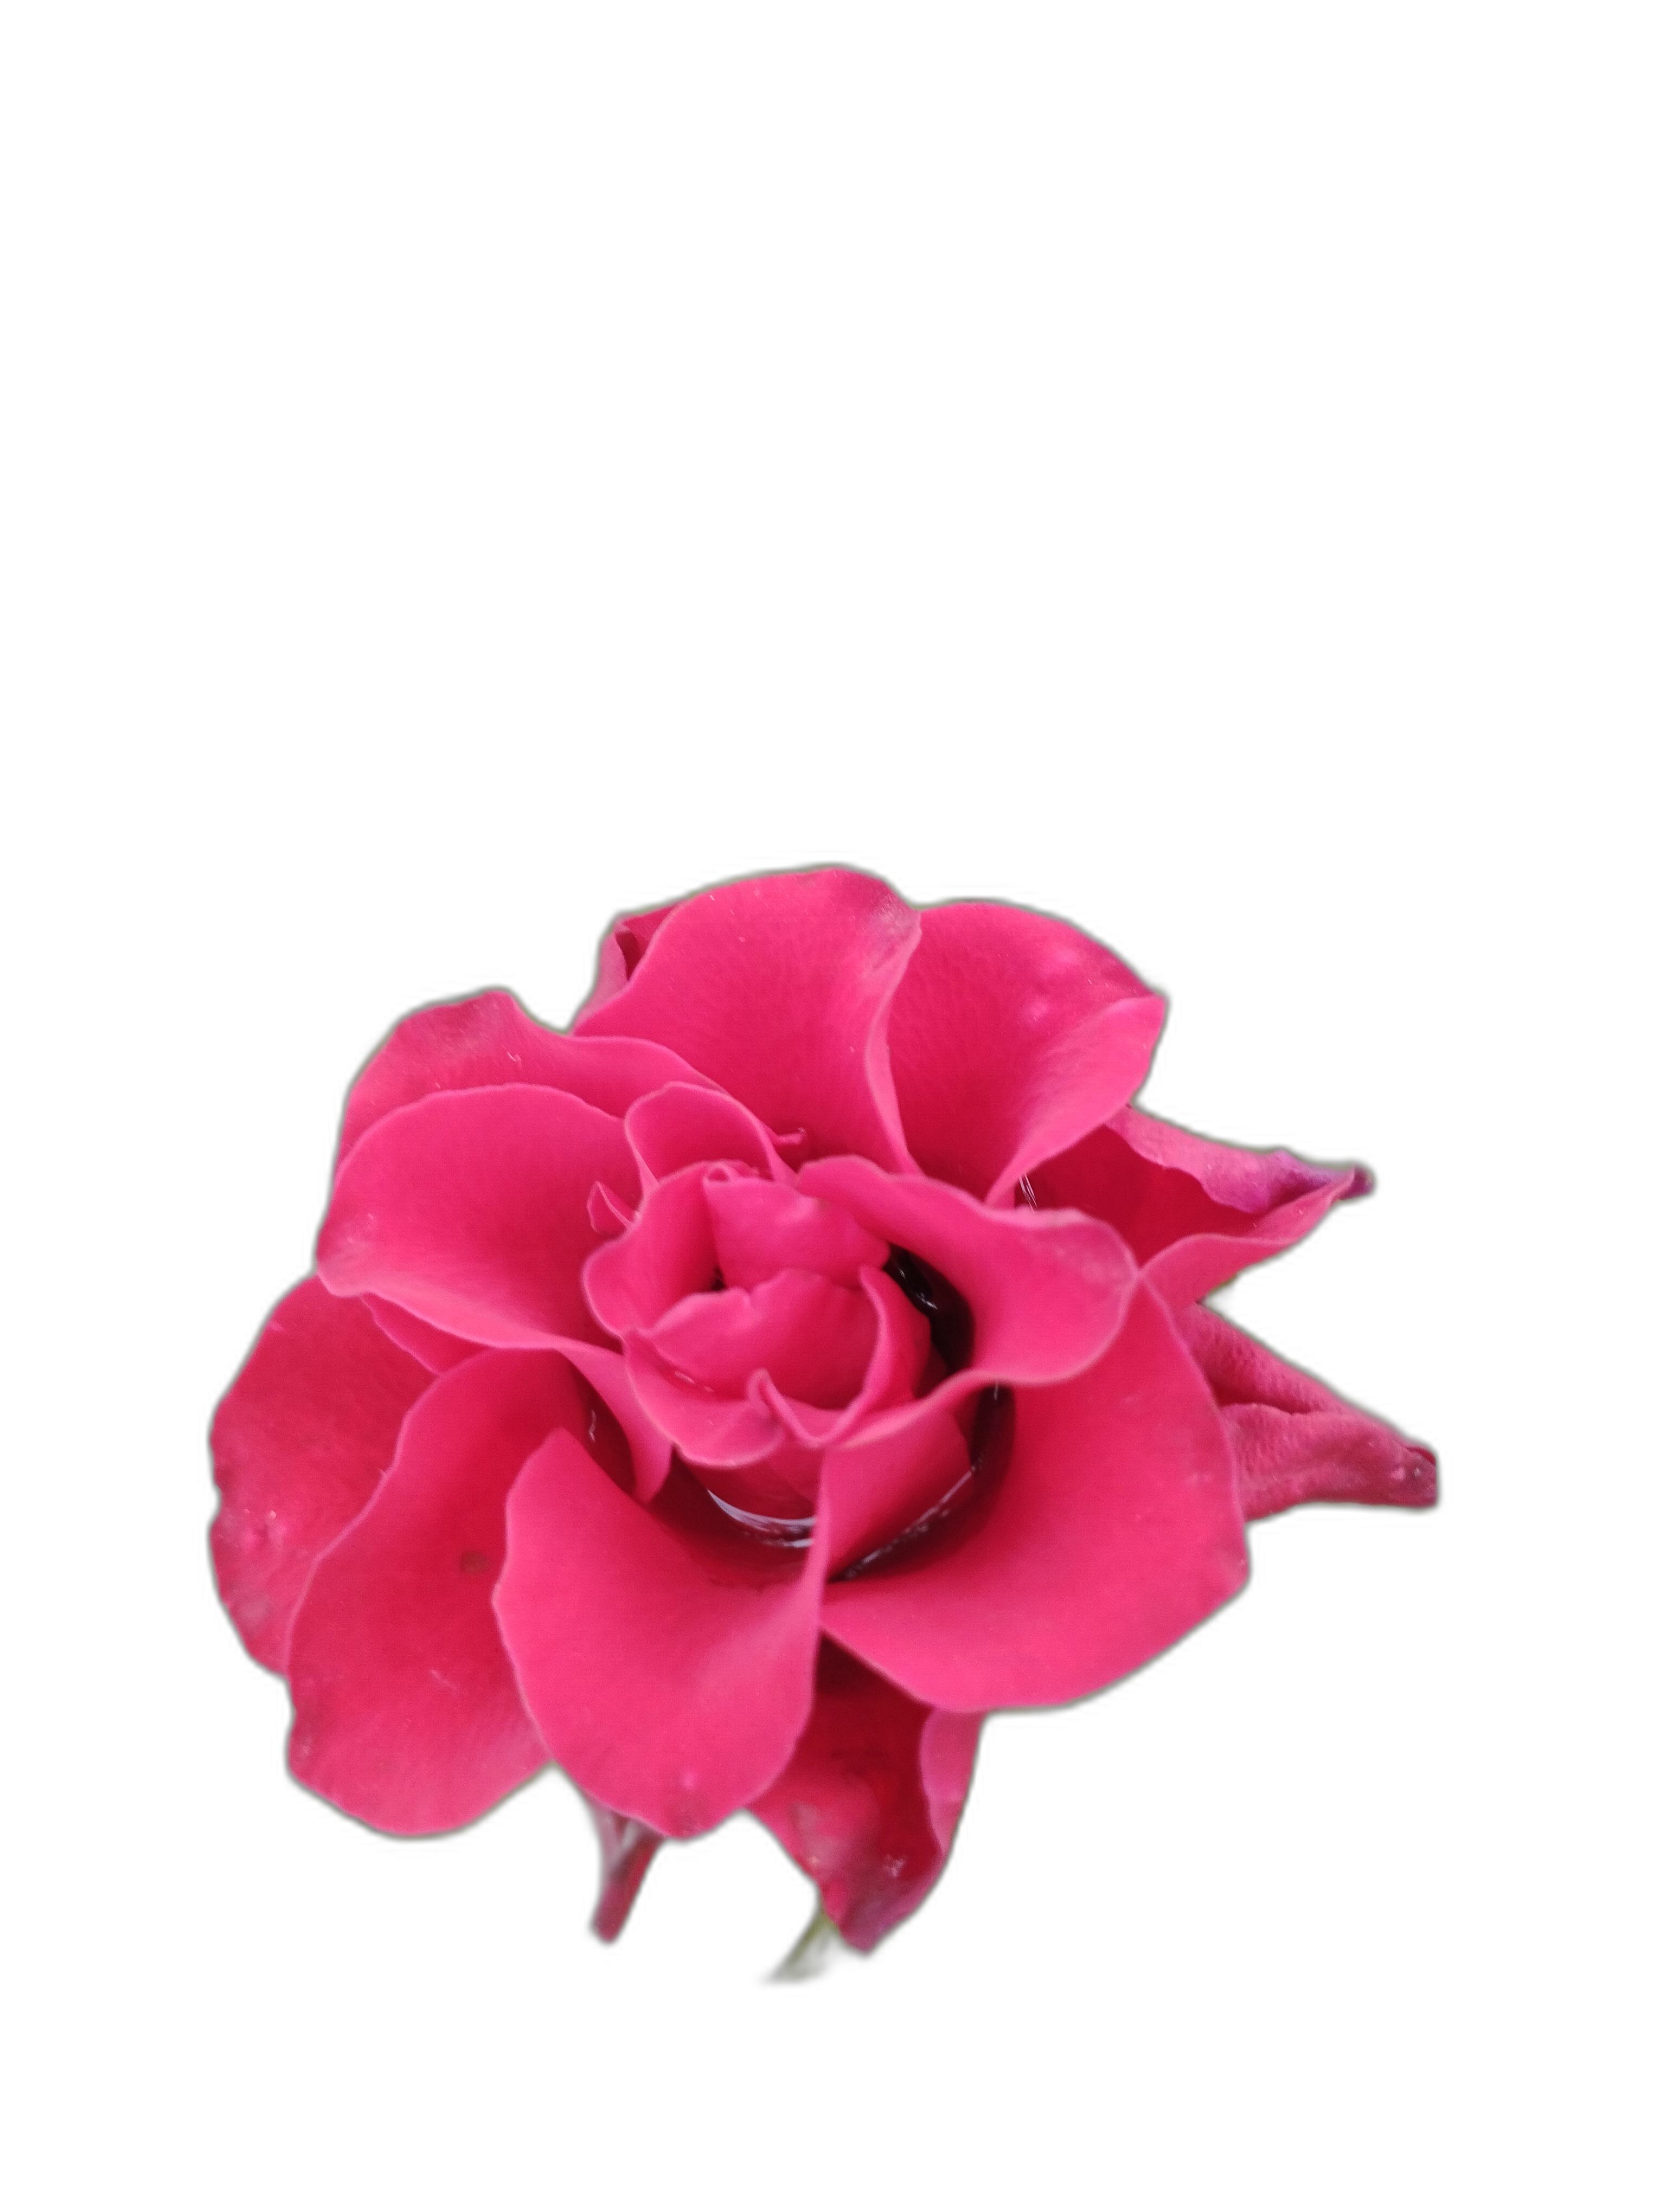
Label: Rose